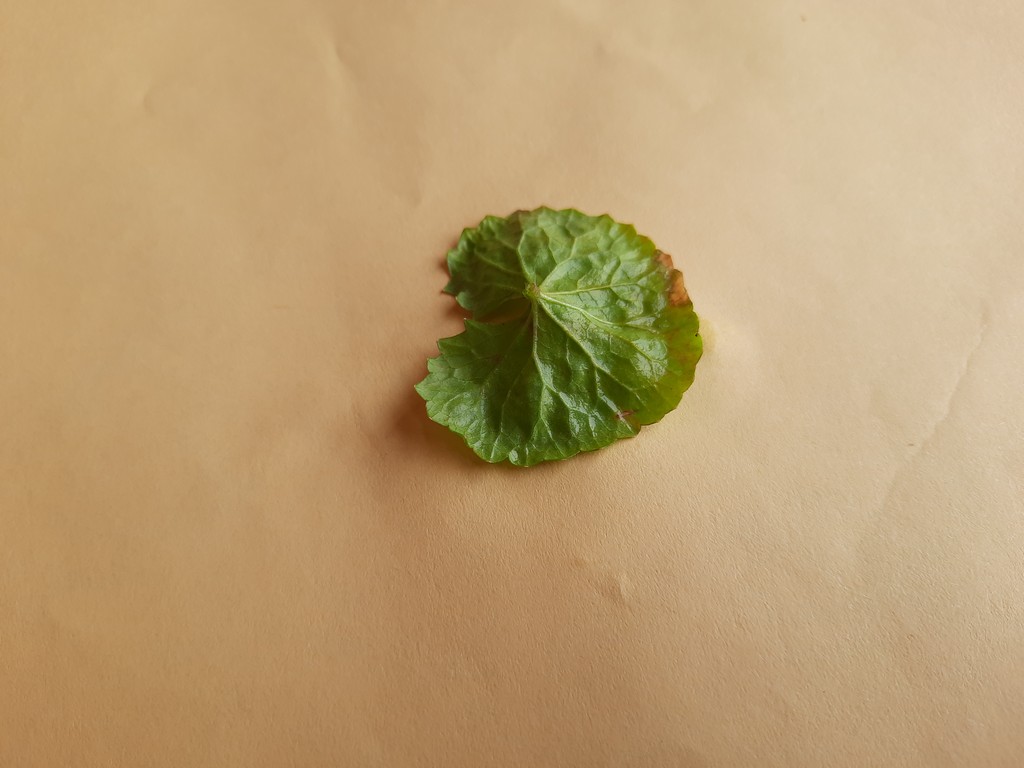
Label: Unhealthy